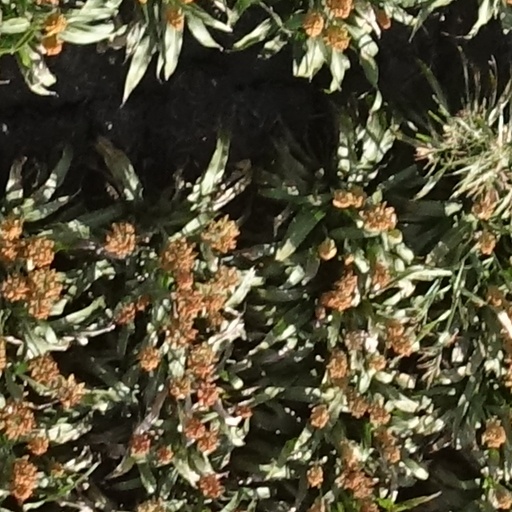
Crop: sorghum